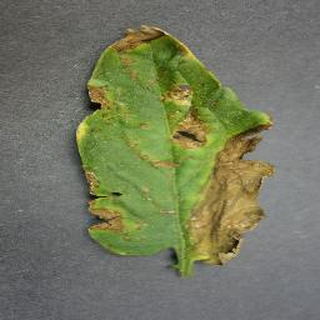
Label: tomato_bacterial_spot